Rush–Henrietta Senior High School

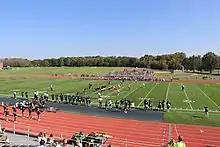
Royal Comets face off against the Fairport High School Red Raiders at Elmer L. Gordon Stadium

The Senior High School has a wide array of sports facilities. The campus includes a turf stadium primarily used for football and lacrosse, as well as a regulation 8-lane track utilized for track and field events. Additional facilities include multiple baseball and softball diamonds and well-kept natural grass fields designated for soccer and general athletic practice.